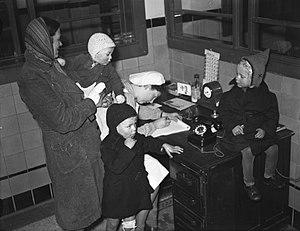
Le travail social est une profession dont la visée ultime est la protection des personnes en situation de vulnérabilité. La majorité des travailleurs sociaux œuvrent dans les d'institutions publiques et institutionnelles.